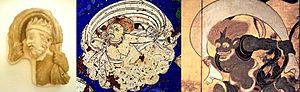
Bernard Frank, né à Paris le 28 février 1927 et mort le 15 octobre 1996, est un orientaliste français spécialiste du Japon. Il fut successivement chargé de recherche au Centre national de la recherche scientifique, chargé de conférences à la Section des Sciences Religieuses de l'École pratique des hautes études, directeur d'études à la Section des Sciences historiques et philologiques de l'École pratique des hautes études, puis Professeur au Collège de France.